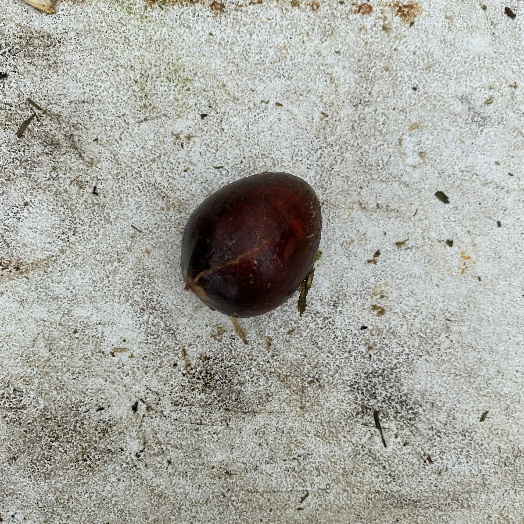
Label: Food Organics